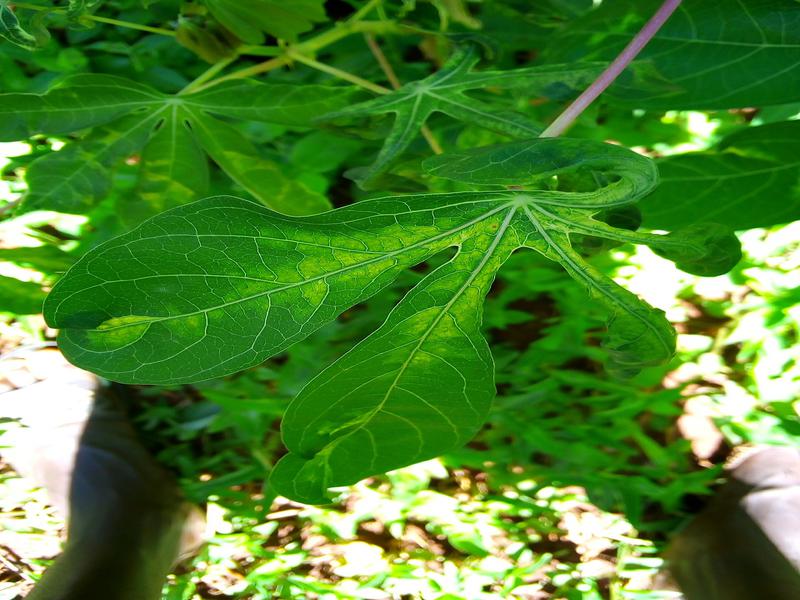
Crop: cassava
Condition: mosaic_disease